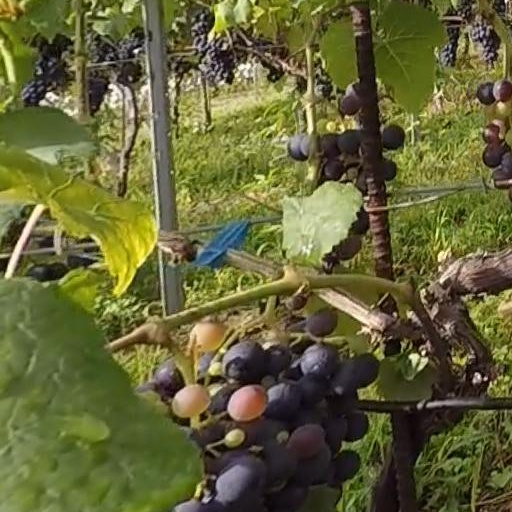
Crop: grape